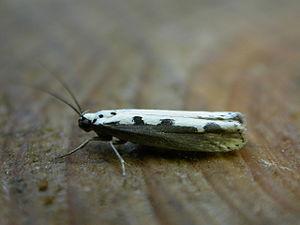
Ethmia bipunctella
Ethmia est un genre de petits lépidoptères de la famille des Depressariidae et de la sous-famille des Ethmiinae.
Les Ethmiinae sont une sous-famille de lépidoptères de la famille des Depressariidae.
Ethmia bipunctella est une espèce de lépidoptères de la famille des Depressariidae et de la sous-famille des Ethmiinae.